Answer in natural language. Consider the 3D positions of the objects in the scene and not just the 2D positions in the image. Is the centerpoint of  modern black leather chair (marked B) at a higher height than low brown storage unit (marked C)? Choose between the following options: no or yes
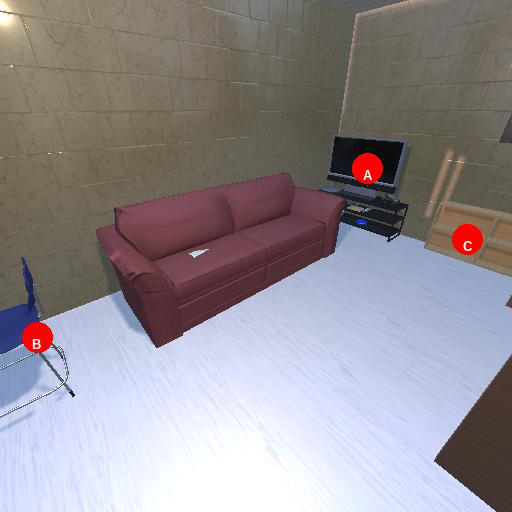
<answer>no</answer>